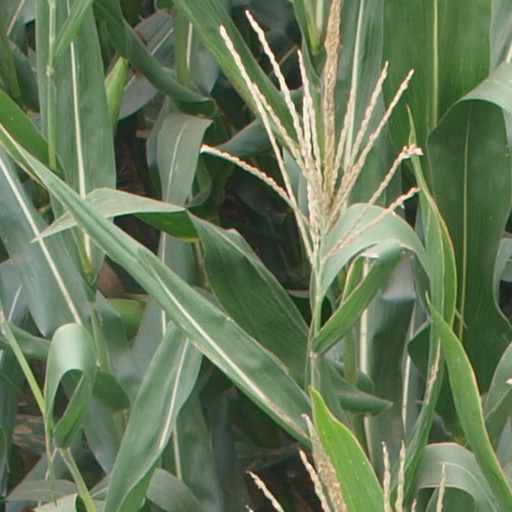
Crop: maize; corn